Malaysian popular music

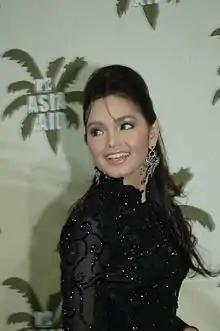
Siti Nurhaliza, dubbed a Malaysian pop princess

The first recording of music in Malaya was made 1903 by Fred Gaisberg of the Gramophone Company, who was sent to record local music in Asia. During the colonial period, Singapore was the centre of the Malay music industry, and recordings were done at the EMI studio there, but the centre began to shift to Kuala Lumpur after Malayan independence in 1957, especially after the separation of Singapore in 1965. Until the 1960s, few records were produced locally, and recordings of the singers and film stars done in Malaya were pressed in India and the records sent back to Malaya for sale.